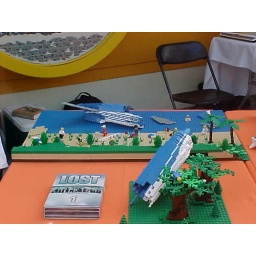
Plane crash in the water and in the trees